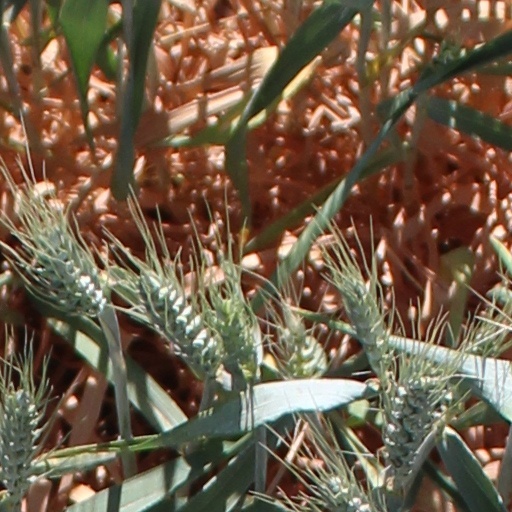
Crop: wheat